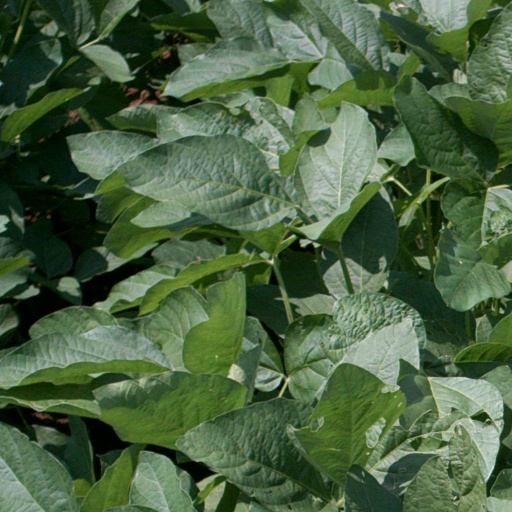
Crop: soybean